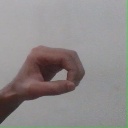
अक्षर: औ